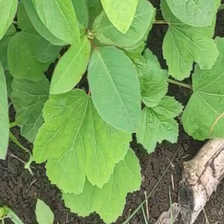
Weed species: Little_Mallow(Malva parviflora)